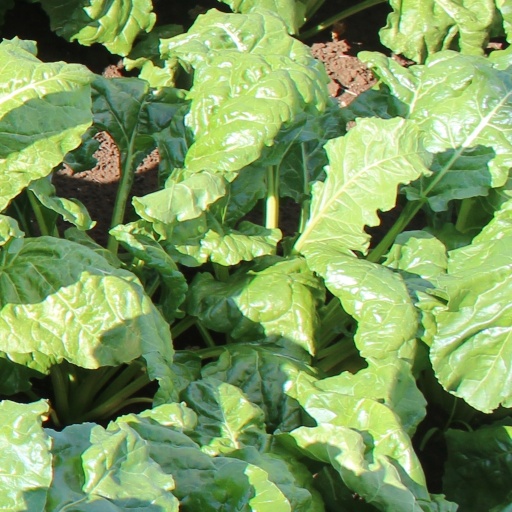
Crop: sugar beet